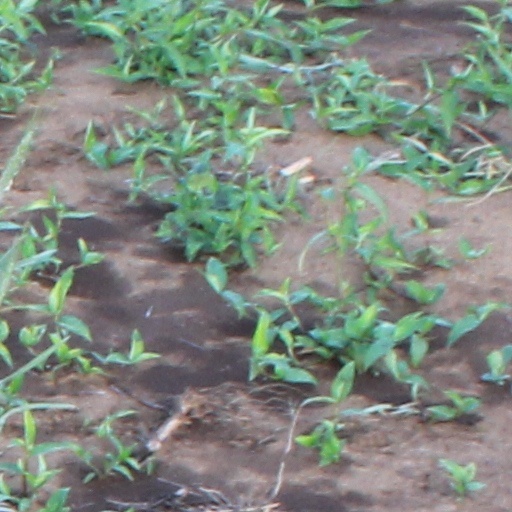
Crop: wheat